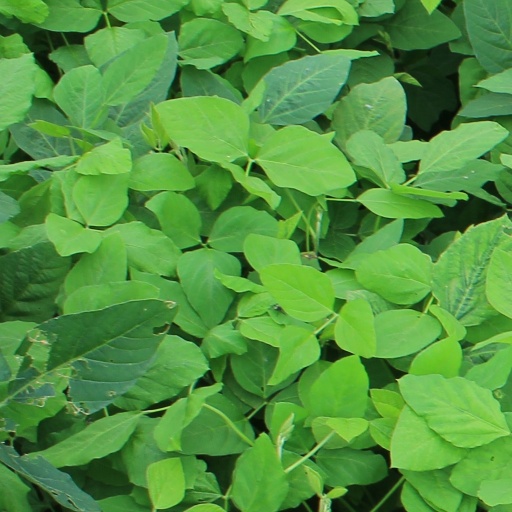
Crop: soybean